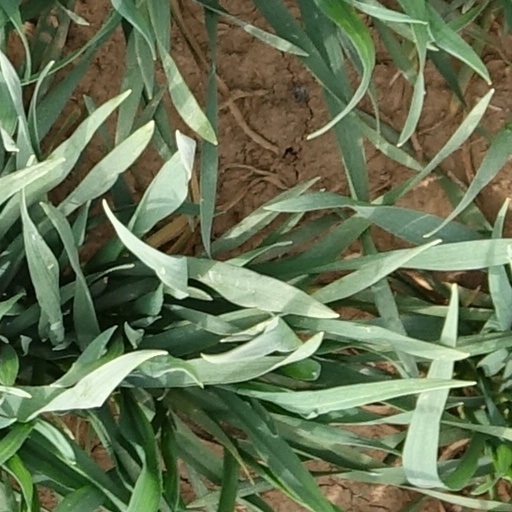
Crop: wheat